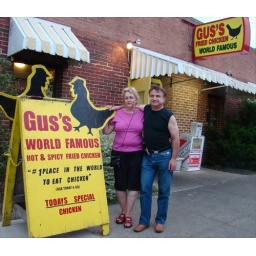
gus's usa the greatest chicken in the world - and fried pickles and green toatoes. Louise and Gino enjoyed it